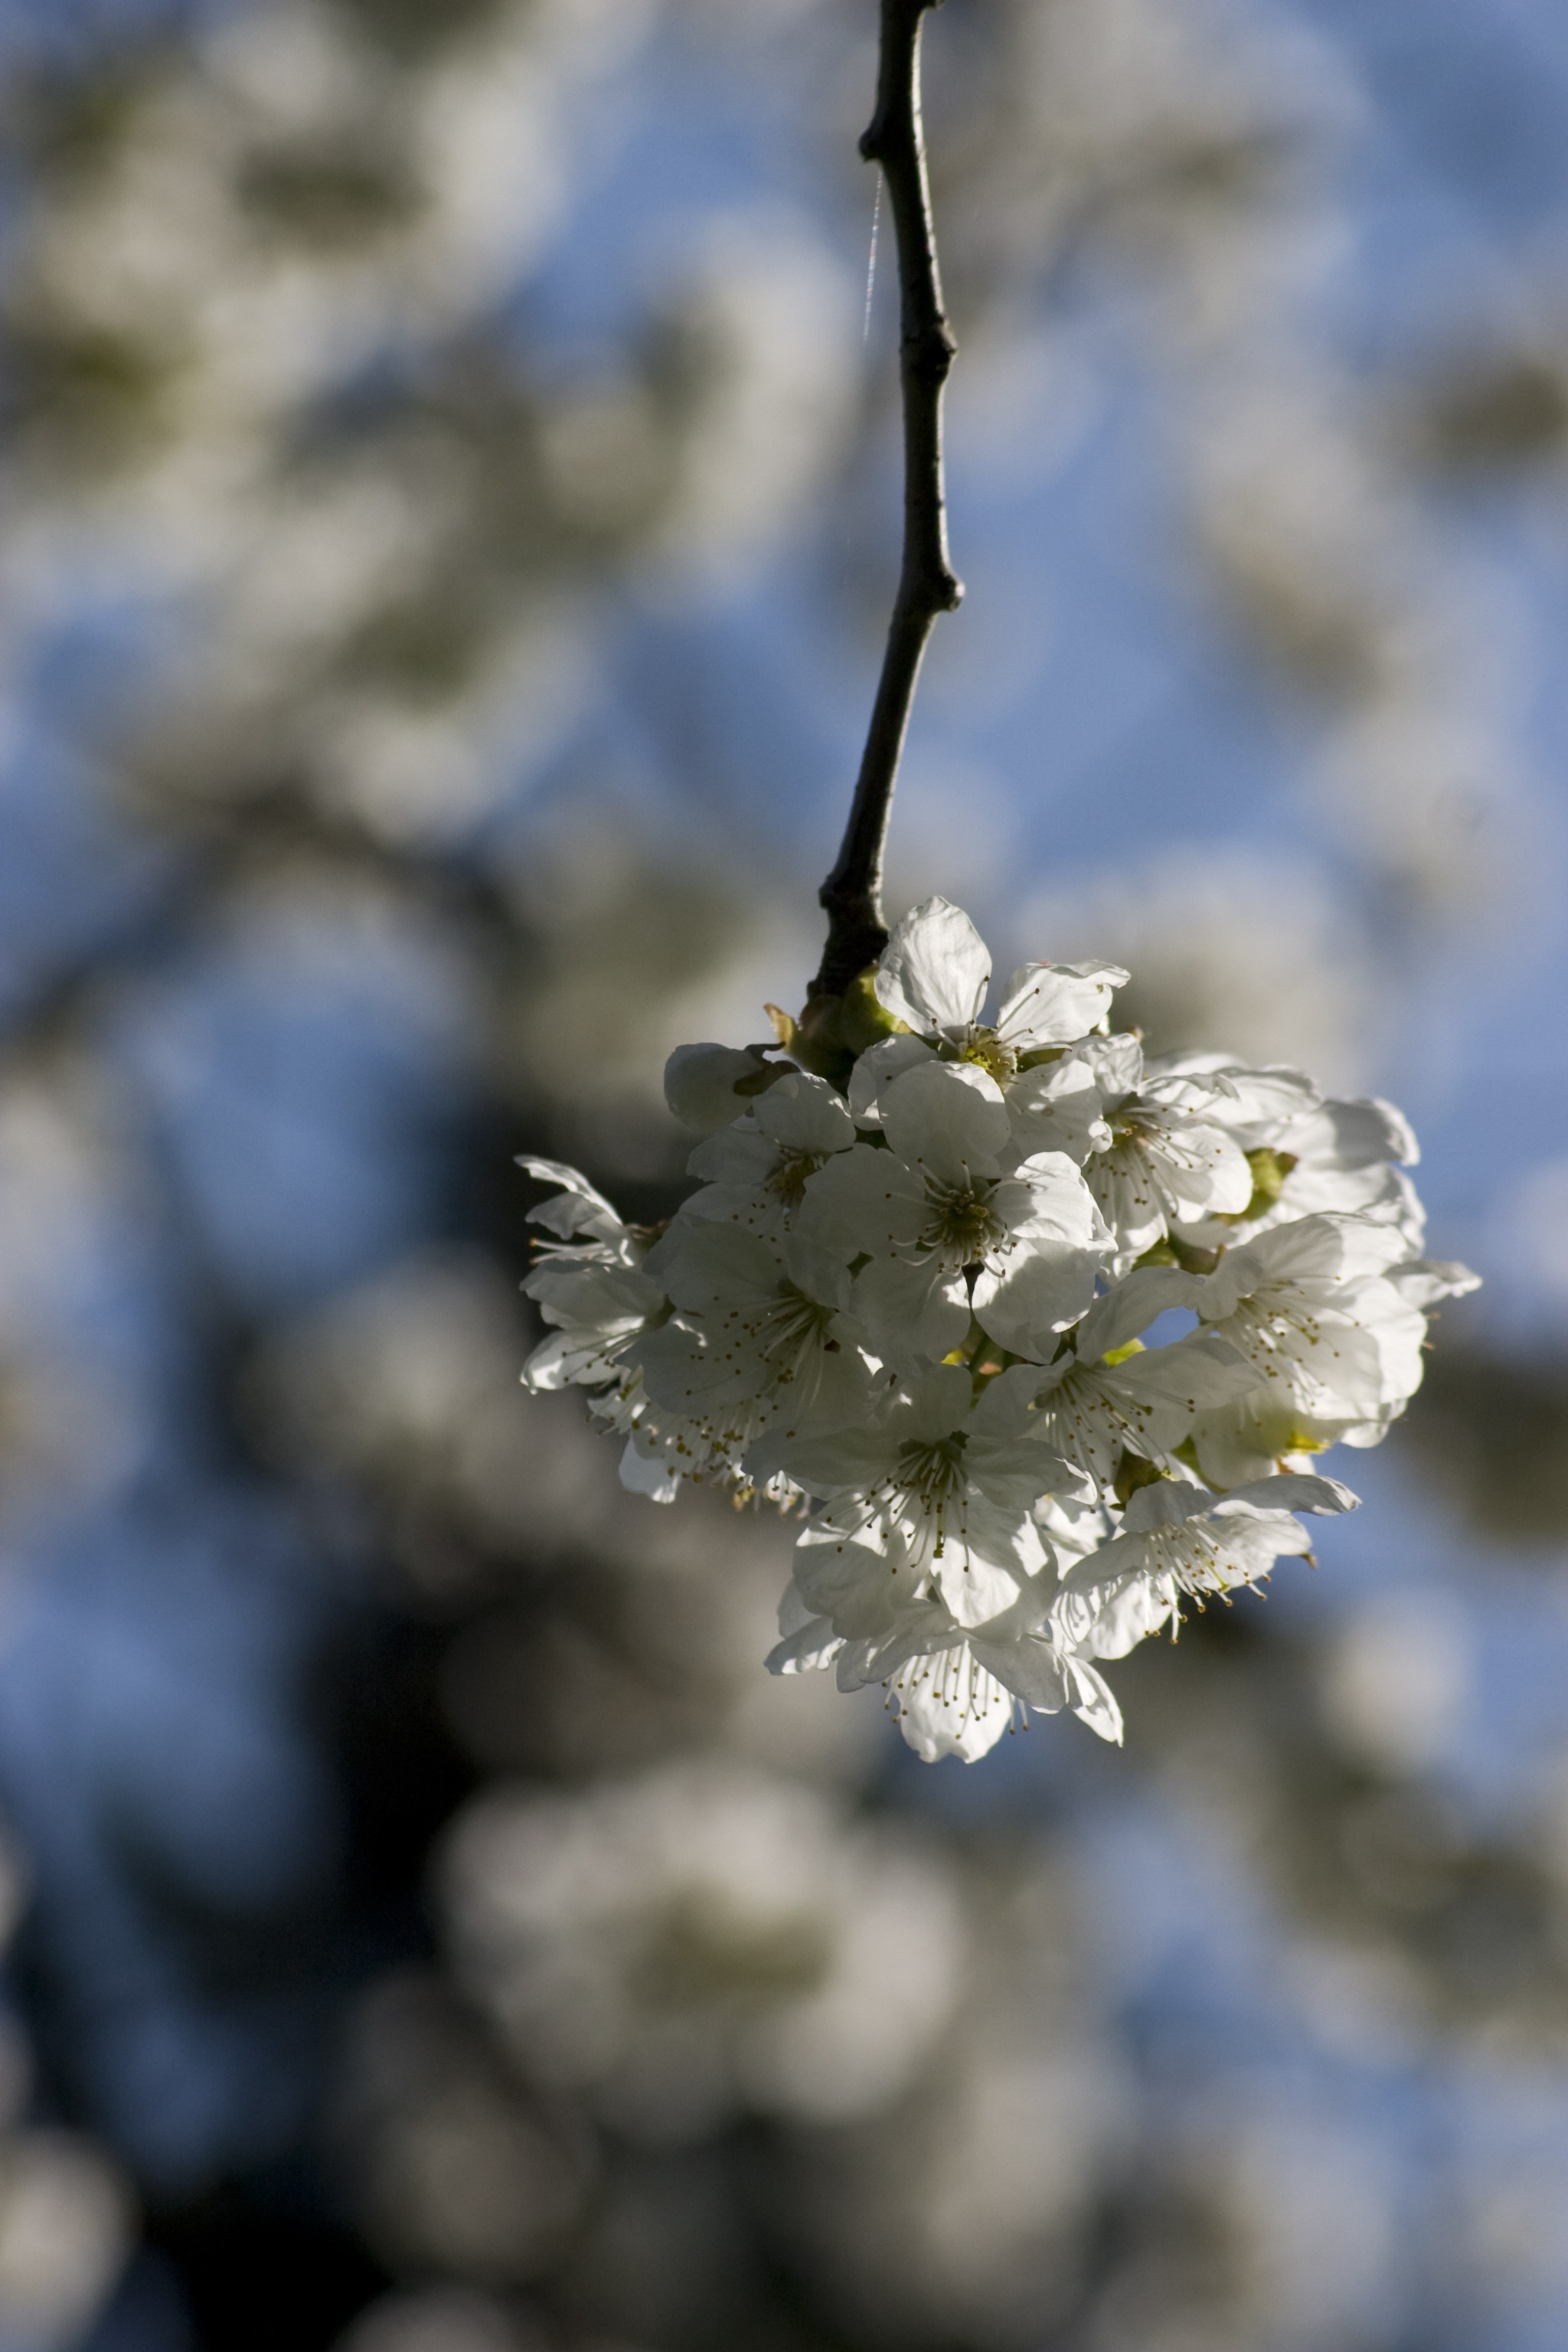
tree, nature, branch, blossom, winter, structure, plant, sun, photography, leaf, flower, bloom, frost, summer, spring, green, produce, autumn, botany, blue, garden, flora, season, cherry blossom, twig, wildflower, flowers, close up, seasons, cherry, back light, macro photography, white blossom, flowering plant, land plant